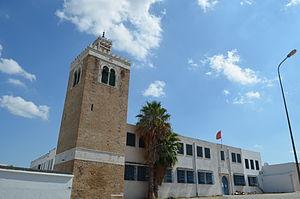
Mosquée d'El-Haoua, Tunis This is a photo of the protected monument identified by the ID 11-93 in Tunisia.
Cette liste des monuments classés du gouvernorat de Tunis est une liste des monuments historiques et archéologiques protégés et classés du gouvernorat de Tunis établie par l'Institut national du patrimoine de Tunisie.
Cet article recense les mosquées de Tunis, en Tunisie, les principales étant situées dans la médina.
La mosquée El Hawa ou mosquée Ettaoufik est un monument religieux et lieu de culte tunisien édifié sur les hauteurs occidentales de Tunis, dans le faubourg de Bab El Jazira.